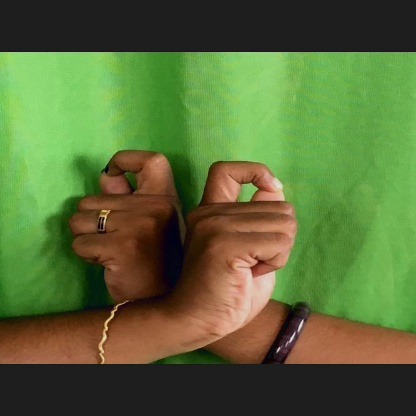
Mudra: Berunda